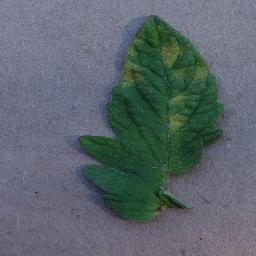
Label: Tomato___Leaf_Mold